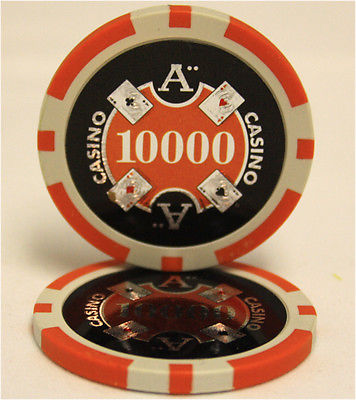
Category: table